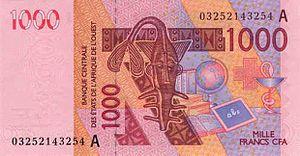
Le franc CFA est une monnaie commune, la devise officielle des huit États membres de l'Union économique et monétaire ouest-africaine (UEMOA) : Bénin, Burkina Faso, Côte d'Ivoire, Guinée-Bissau, Mali, Niger, Sénégal et Togo. Il est divisé en cent centimes. Son code ISO 4217 est XOF. Il est prévu qu'il soit remplacé par l'eco pour le troisième trimestre 2020 ou 2021 afin de devenir la monnaie unique de la CEDEAO.